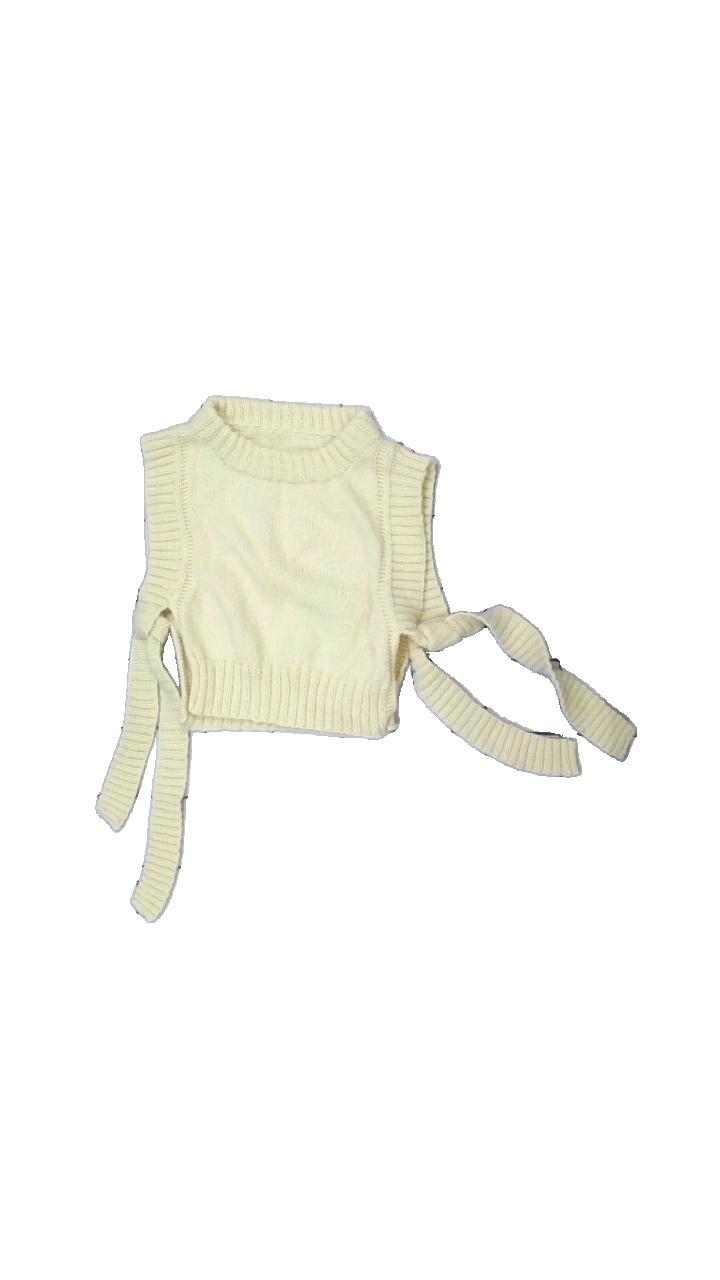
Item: Vest (Ladies)
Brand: Missing
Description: Homemade knitted vest with tie details
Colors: Yellow
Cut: C-collar, Cropped
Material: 100% Silk
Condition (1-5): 5
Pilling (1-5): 5
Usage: Reuse
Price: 100-150